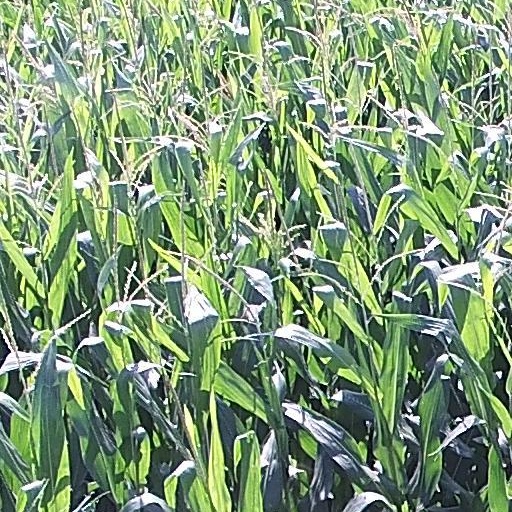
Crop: maize; corn